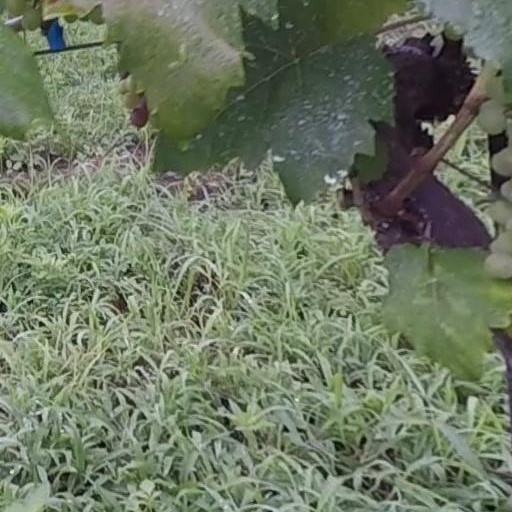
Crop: grape